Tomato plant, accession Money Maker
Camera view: tilt-top (135 deg); turntable rotation: 0 degrees
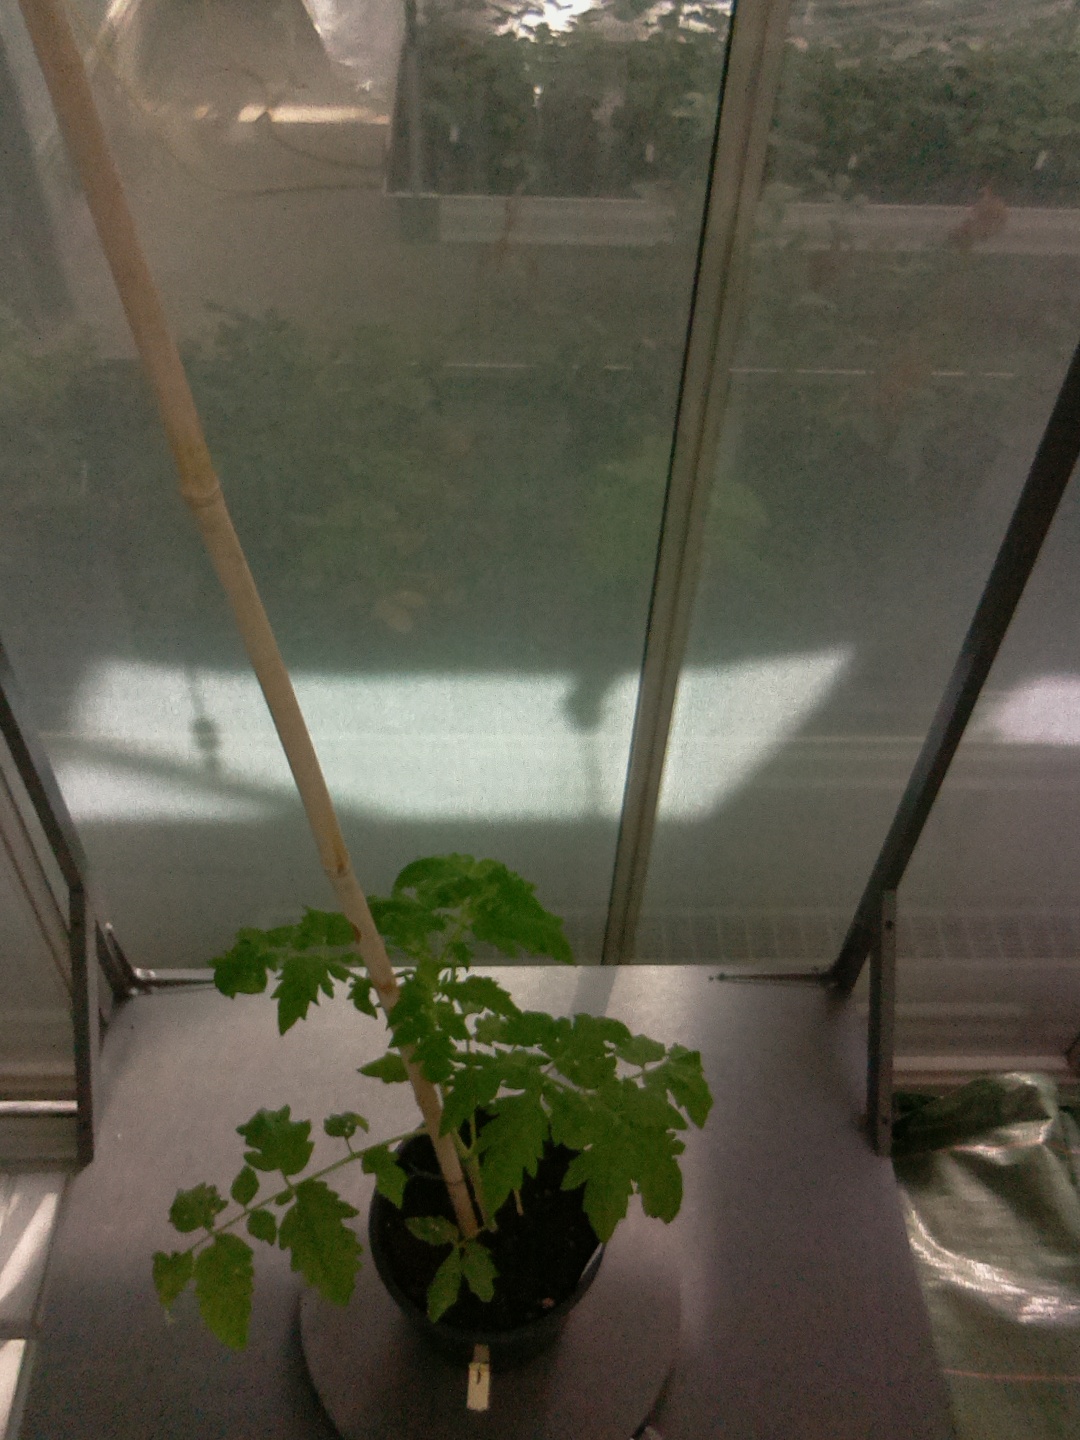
BBCH growth stage 14: 8 of true leaves visible